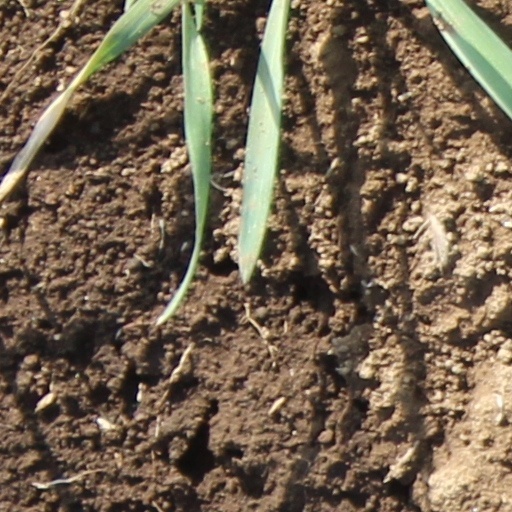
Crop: wheat